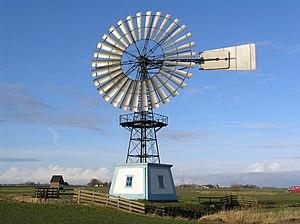
Cet article recense les moulins à vent de la province de Frise, aux Pays-Bas.